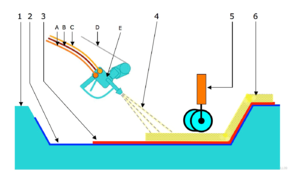
Le moulage par projection simultanée est un procédé de mise en œuvre par moulage de matériaux composites.